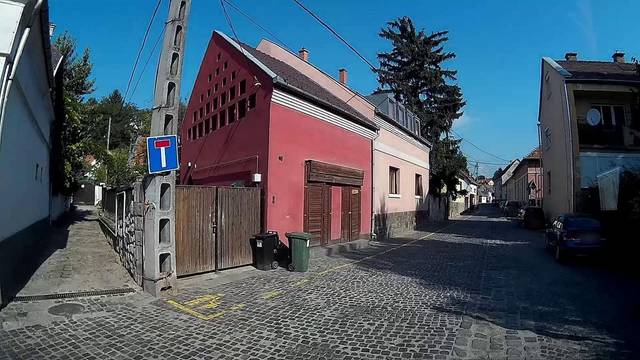
Region: Hungary
Coordinates: 47.672, 19.078